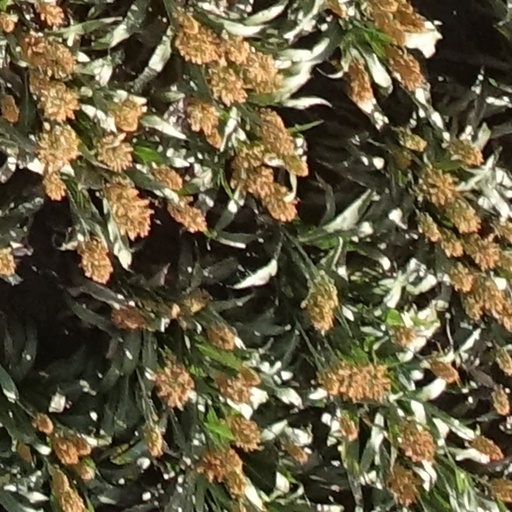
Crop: sorghum